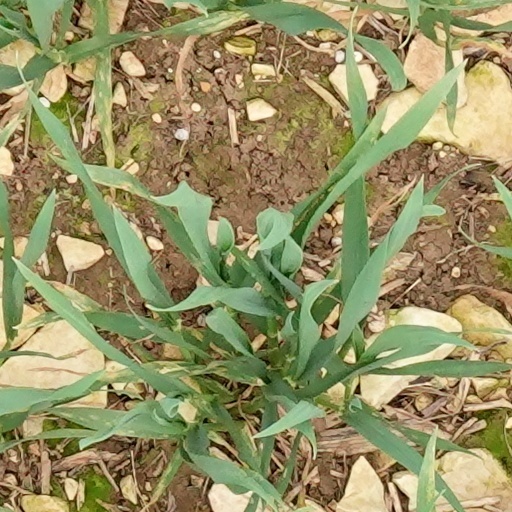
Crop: wheat